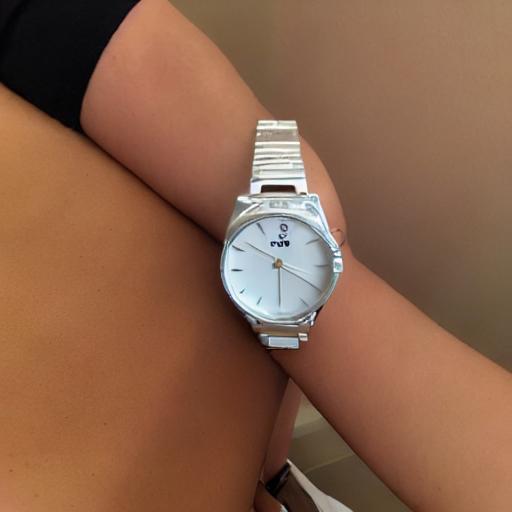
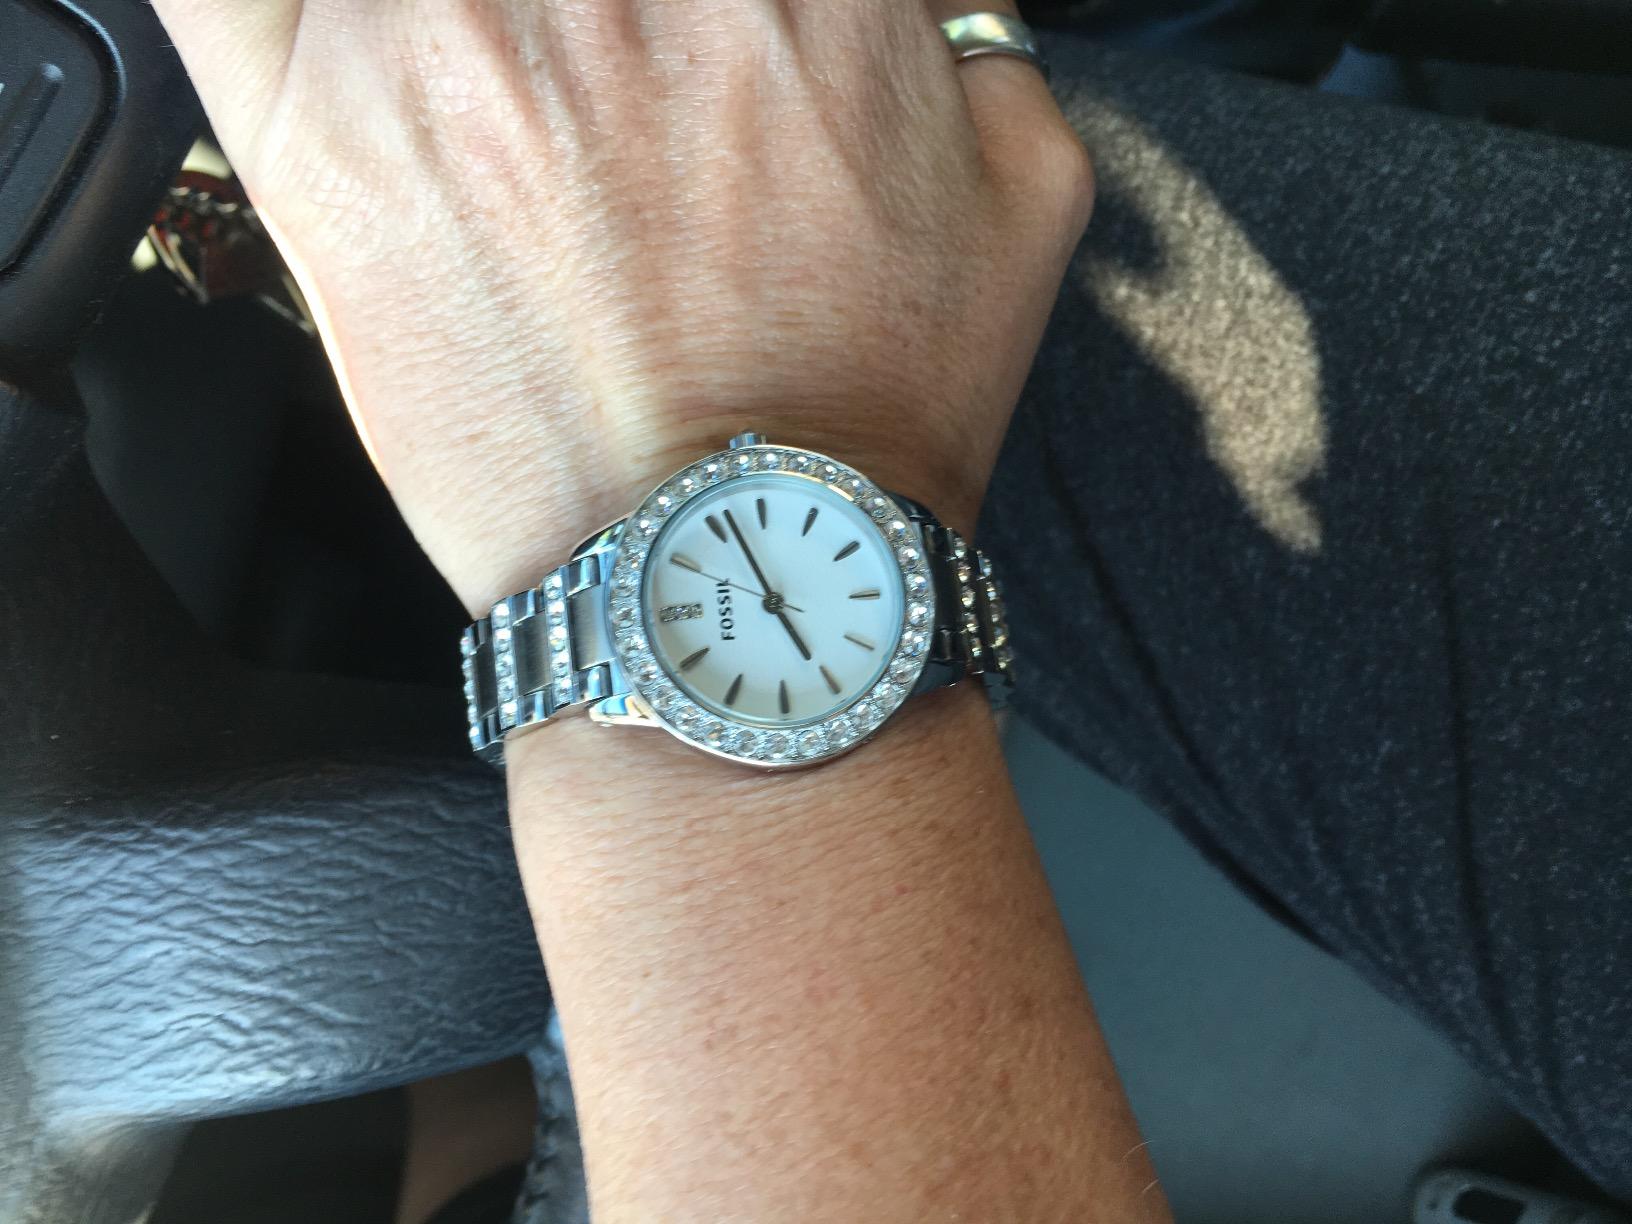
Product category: accessories_watch
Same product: no